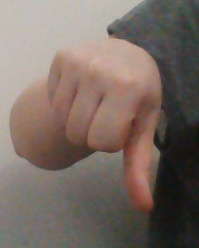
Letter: waw